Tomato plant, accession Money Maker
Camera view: bottom (45 deg); turntable rotation: 30 degrees
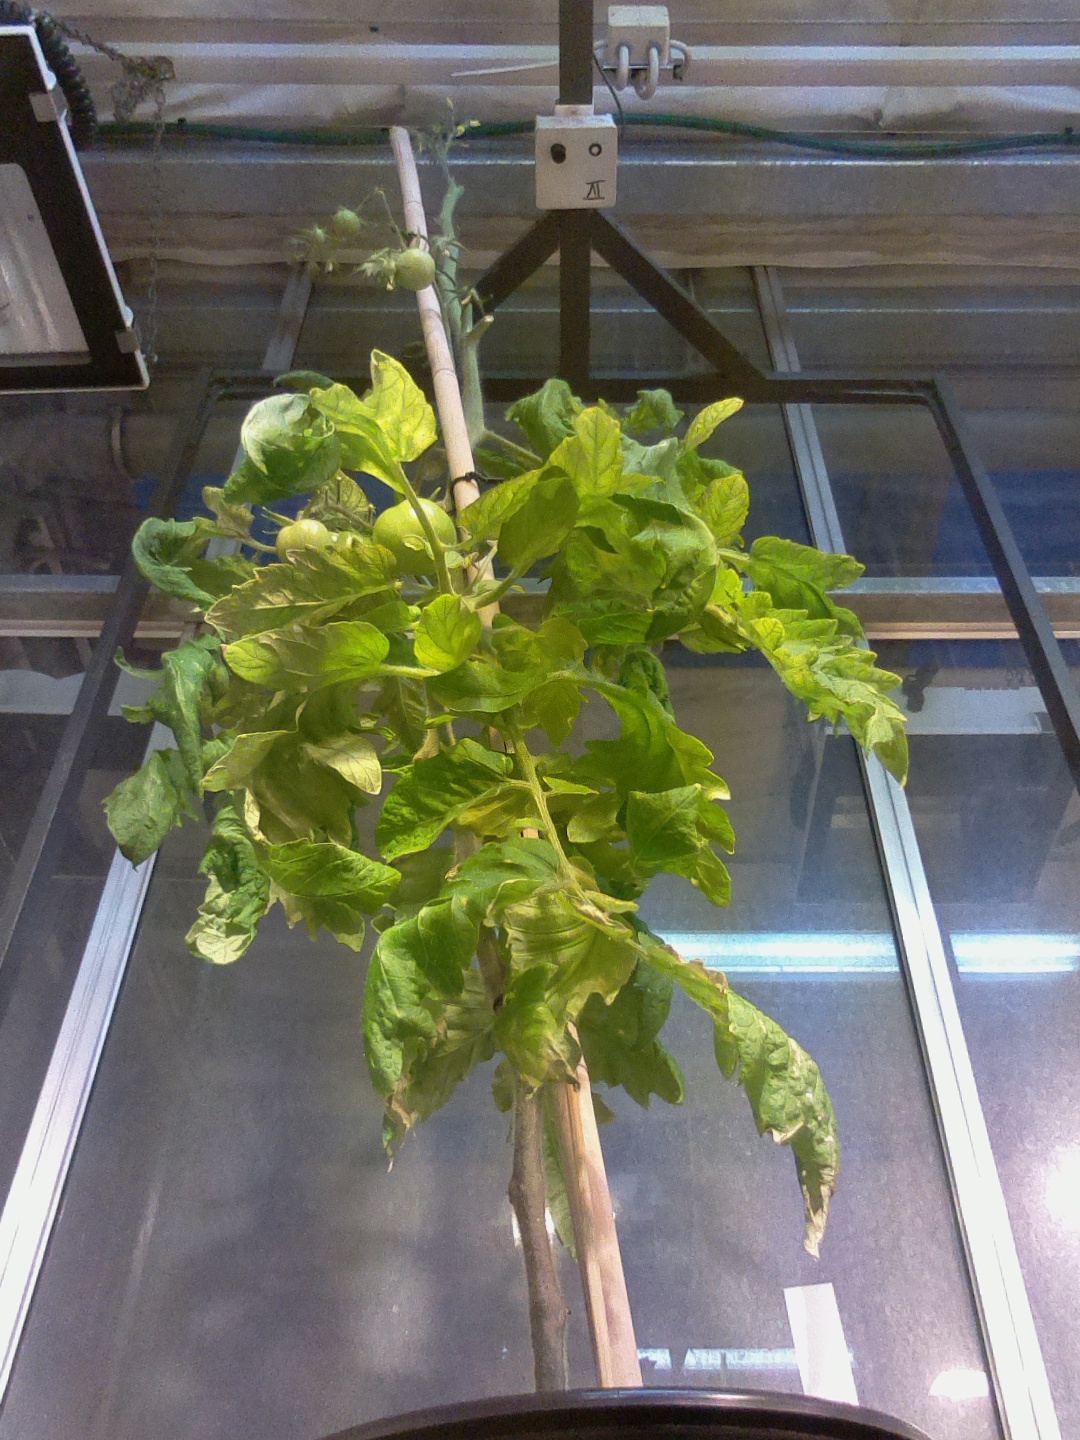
BBCH growth stage 77: 70%-80% of final fruit size